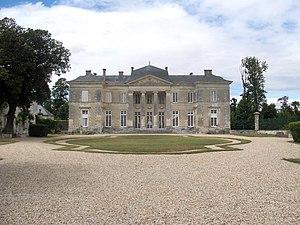
Le château de Buzay est situé à La Jarne en Charente-Maritime